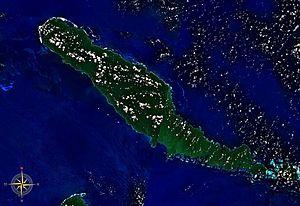
La province de Choiseul est une des provinces des Salomon.